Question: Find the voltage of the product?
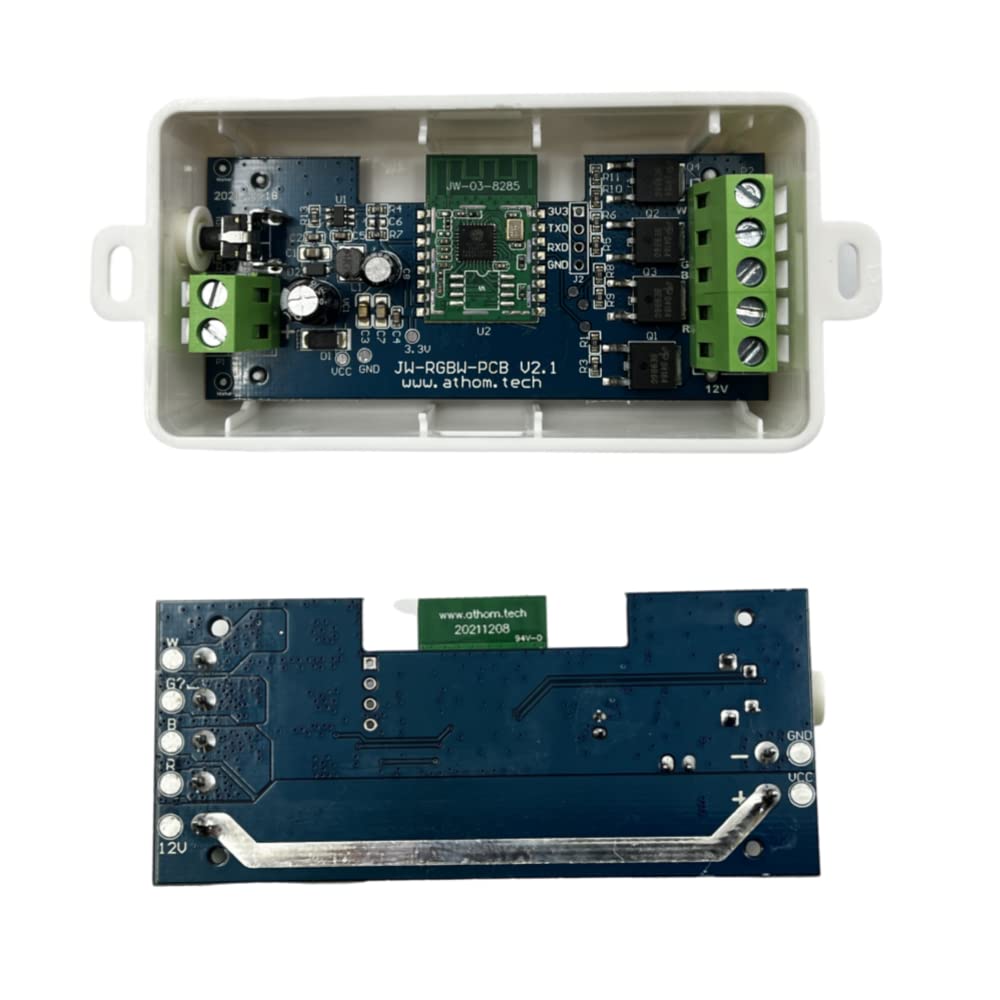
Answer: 12.0 volt